Glossary of kho kho terms

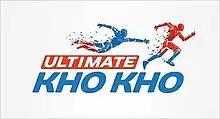
Ultimate Kho Kho logo depicting a diving tag

A kho is said to have been given by an attacker to a sitting teammate when the attacker touches the back of their teammate and says "kho", with the two players thus switching roles. A foul occurs if the kho is not given validly.